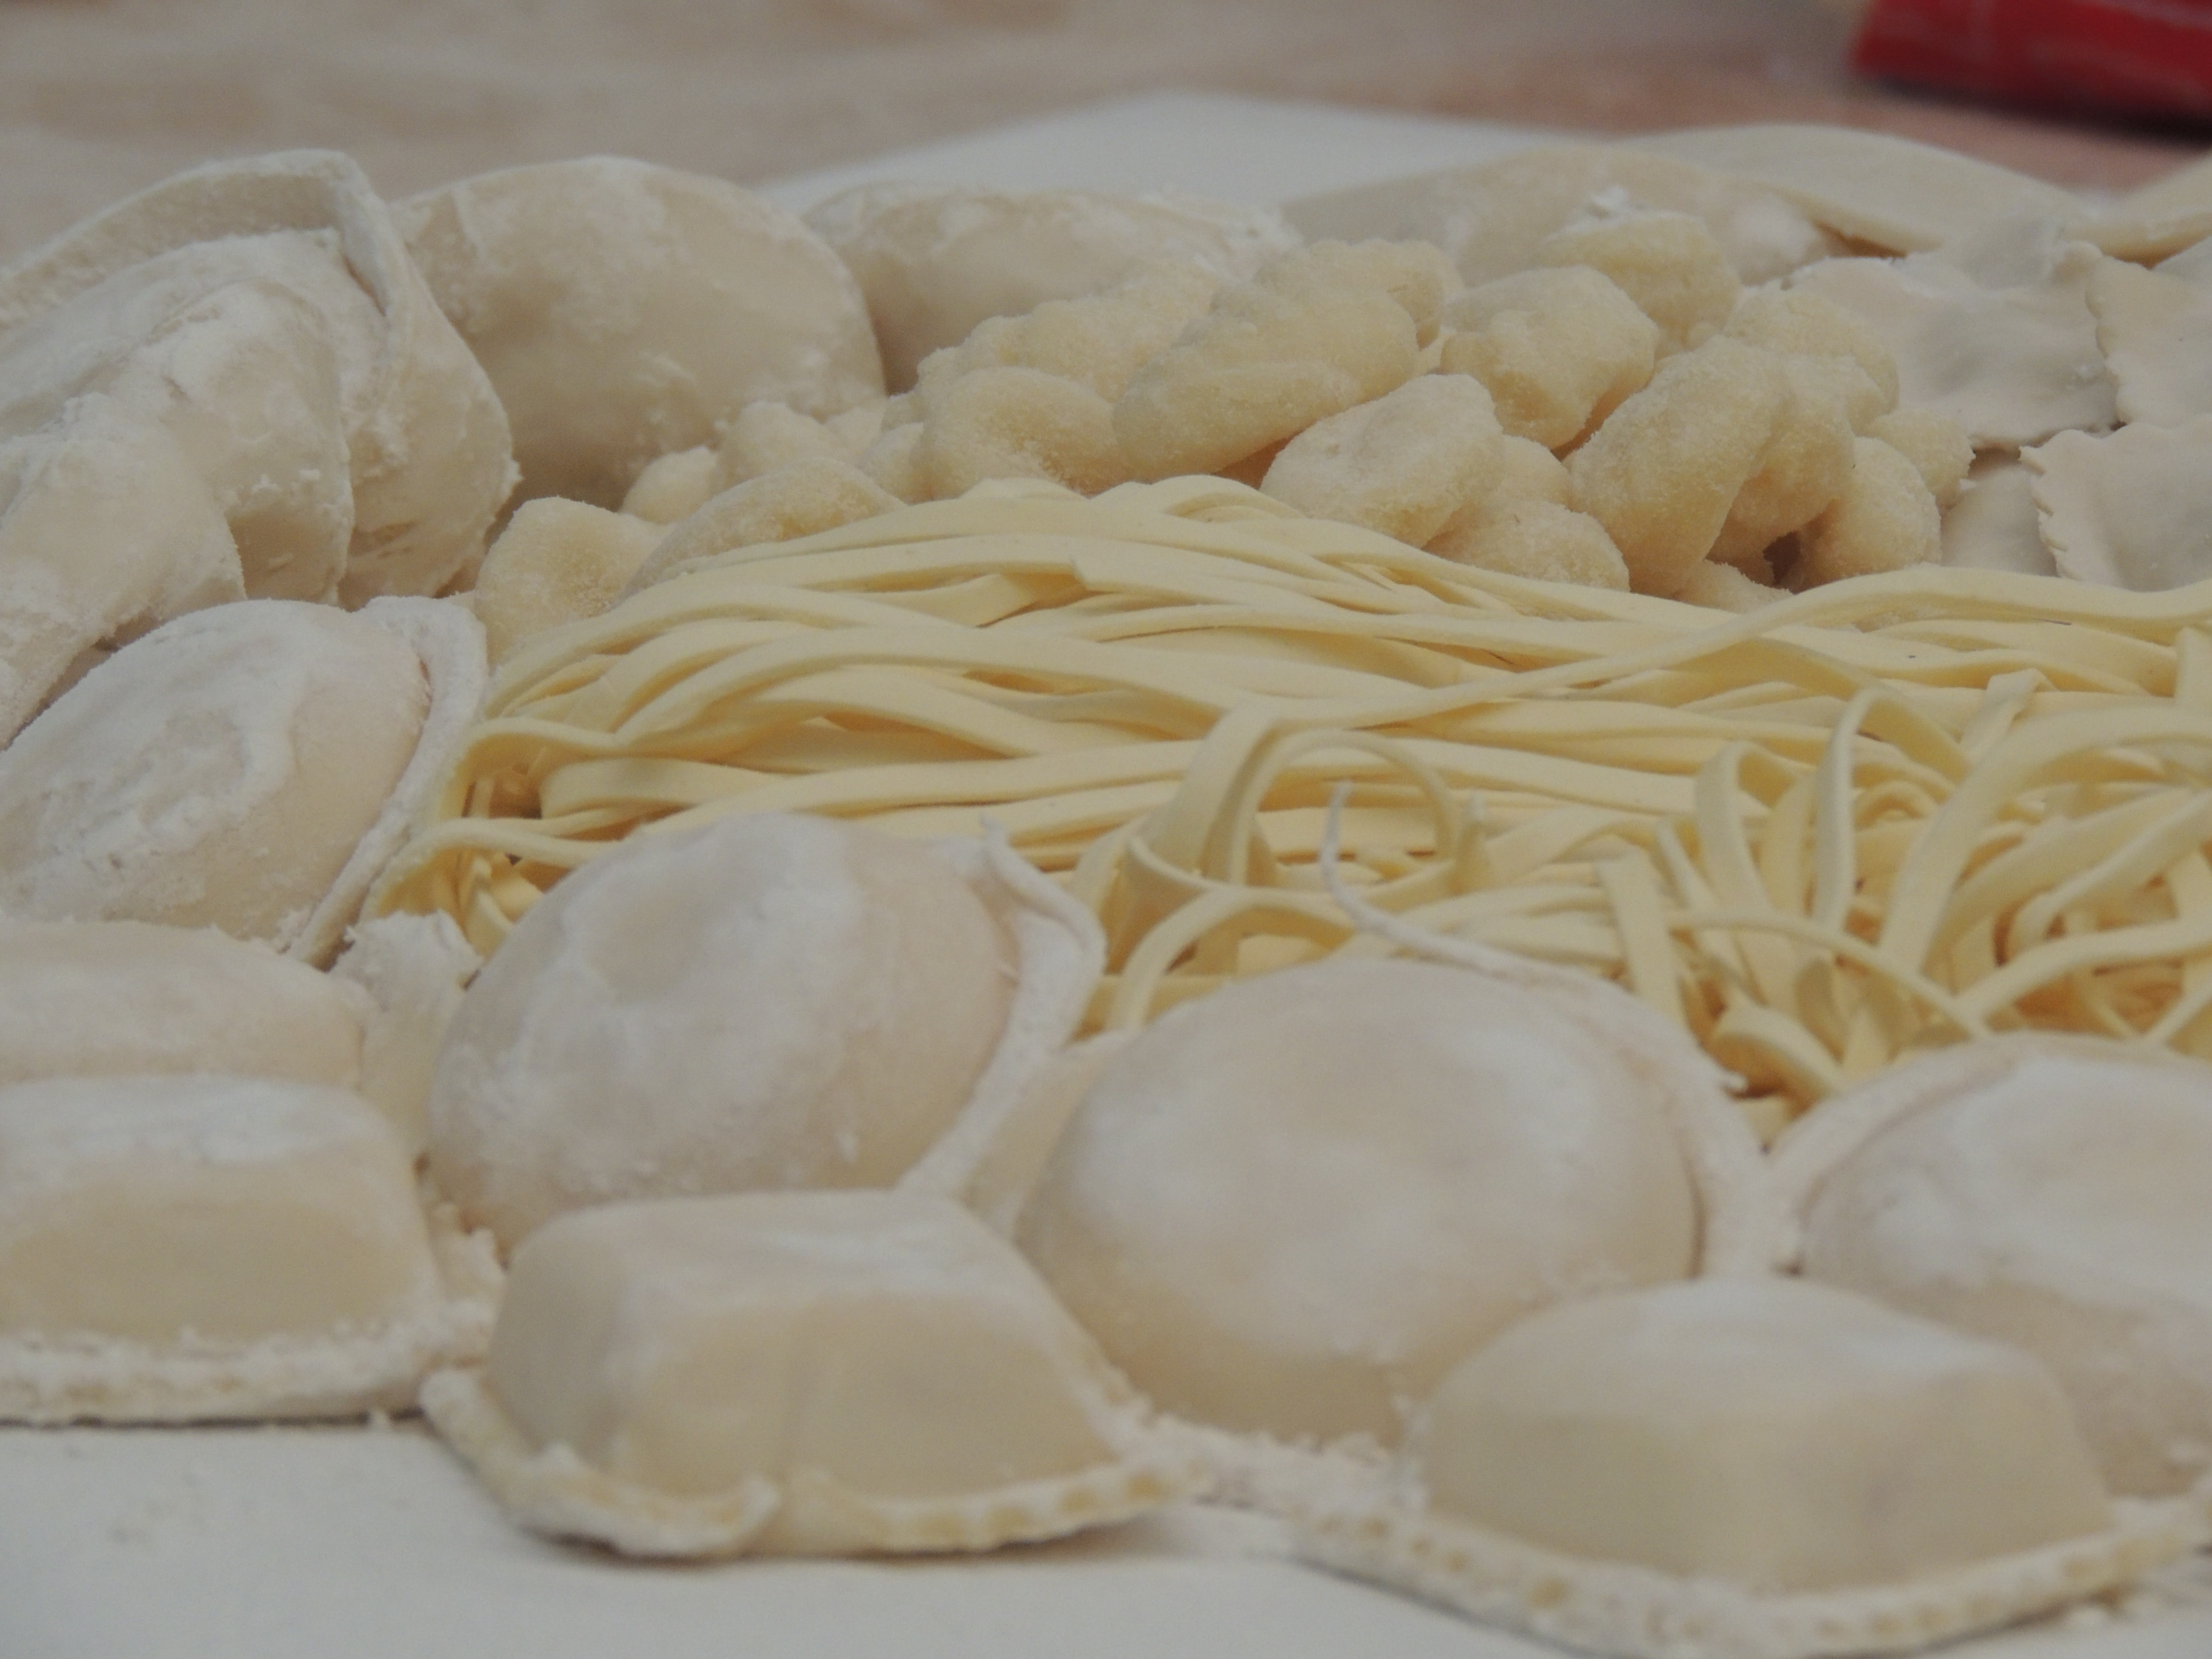
dish, food, produce, seafood, cuisine, homemade, pasta, asian food, flour, mass, chinese food, pelmeni, sorrentinos